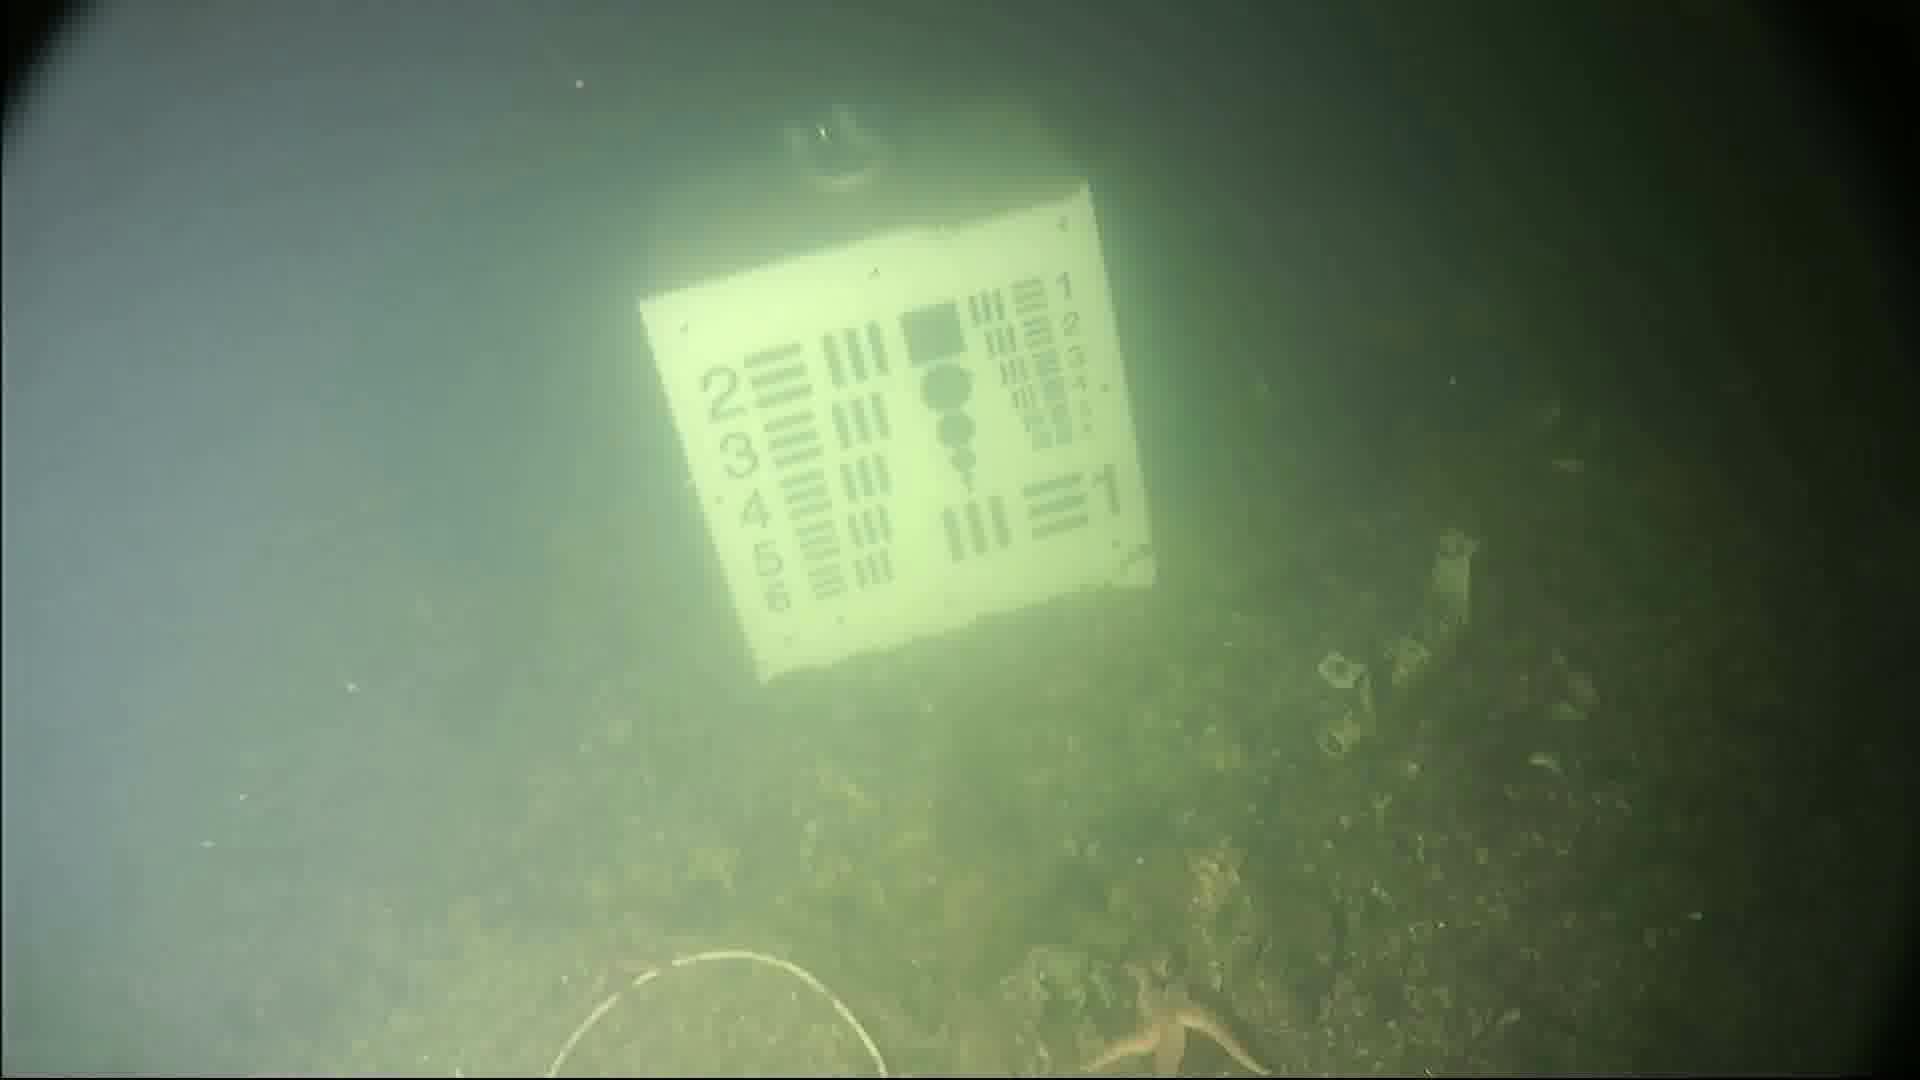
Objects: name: starfish
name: crab